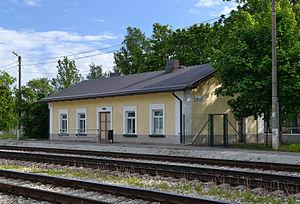
La commune de Tamsalu est une commune rurale du nord de l’Estonie dans la région du Viru occidental. Elle s’étend sur une superficie de 214,6 km² et compte 3 852 habitants.
Tamsalu est une ville du nord de l’Estonie, dans le Virumaa occidental. C’est le chef-lieu administratif de la commune de Tamsalu. Elle avait une population de 2 557 habitants en 2007.